Truth Be Told (2012 film)

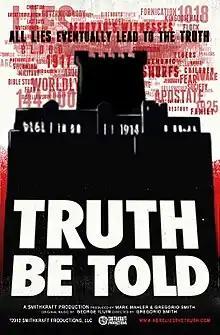
Theatrical poster

Truth Be Told is a 2012 documentary about growing up in the Jehovah's Witnesses denomination. The title refers to the Jehovah's Witnesses' perception that their beliefs are 'the truth'.